Rude Britain

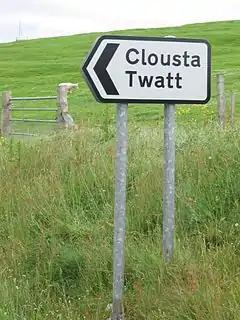
Road sign pointing to Twatt, Shetland

Rude Britain (subtitled "100 Rudest Place Names in Britain") is a 2005 book of British place names with seemingly rude or offensive meanings. The book is written by Rob Bailey and Ed Hurst, and published in the United Kingdom by the Pan Macmillan imprint Boxtree.